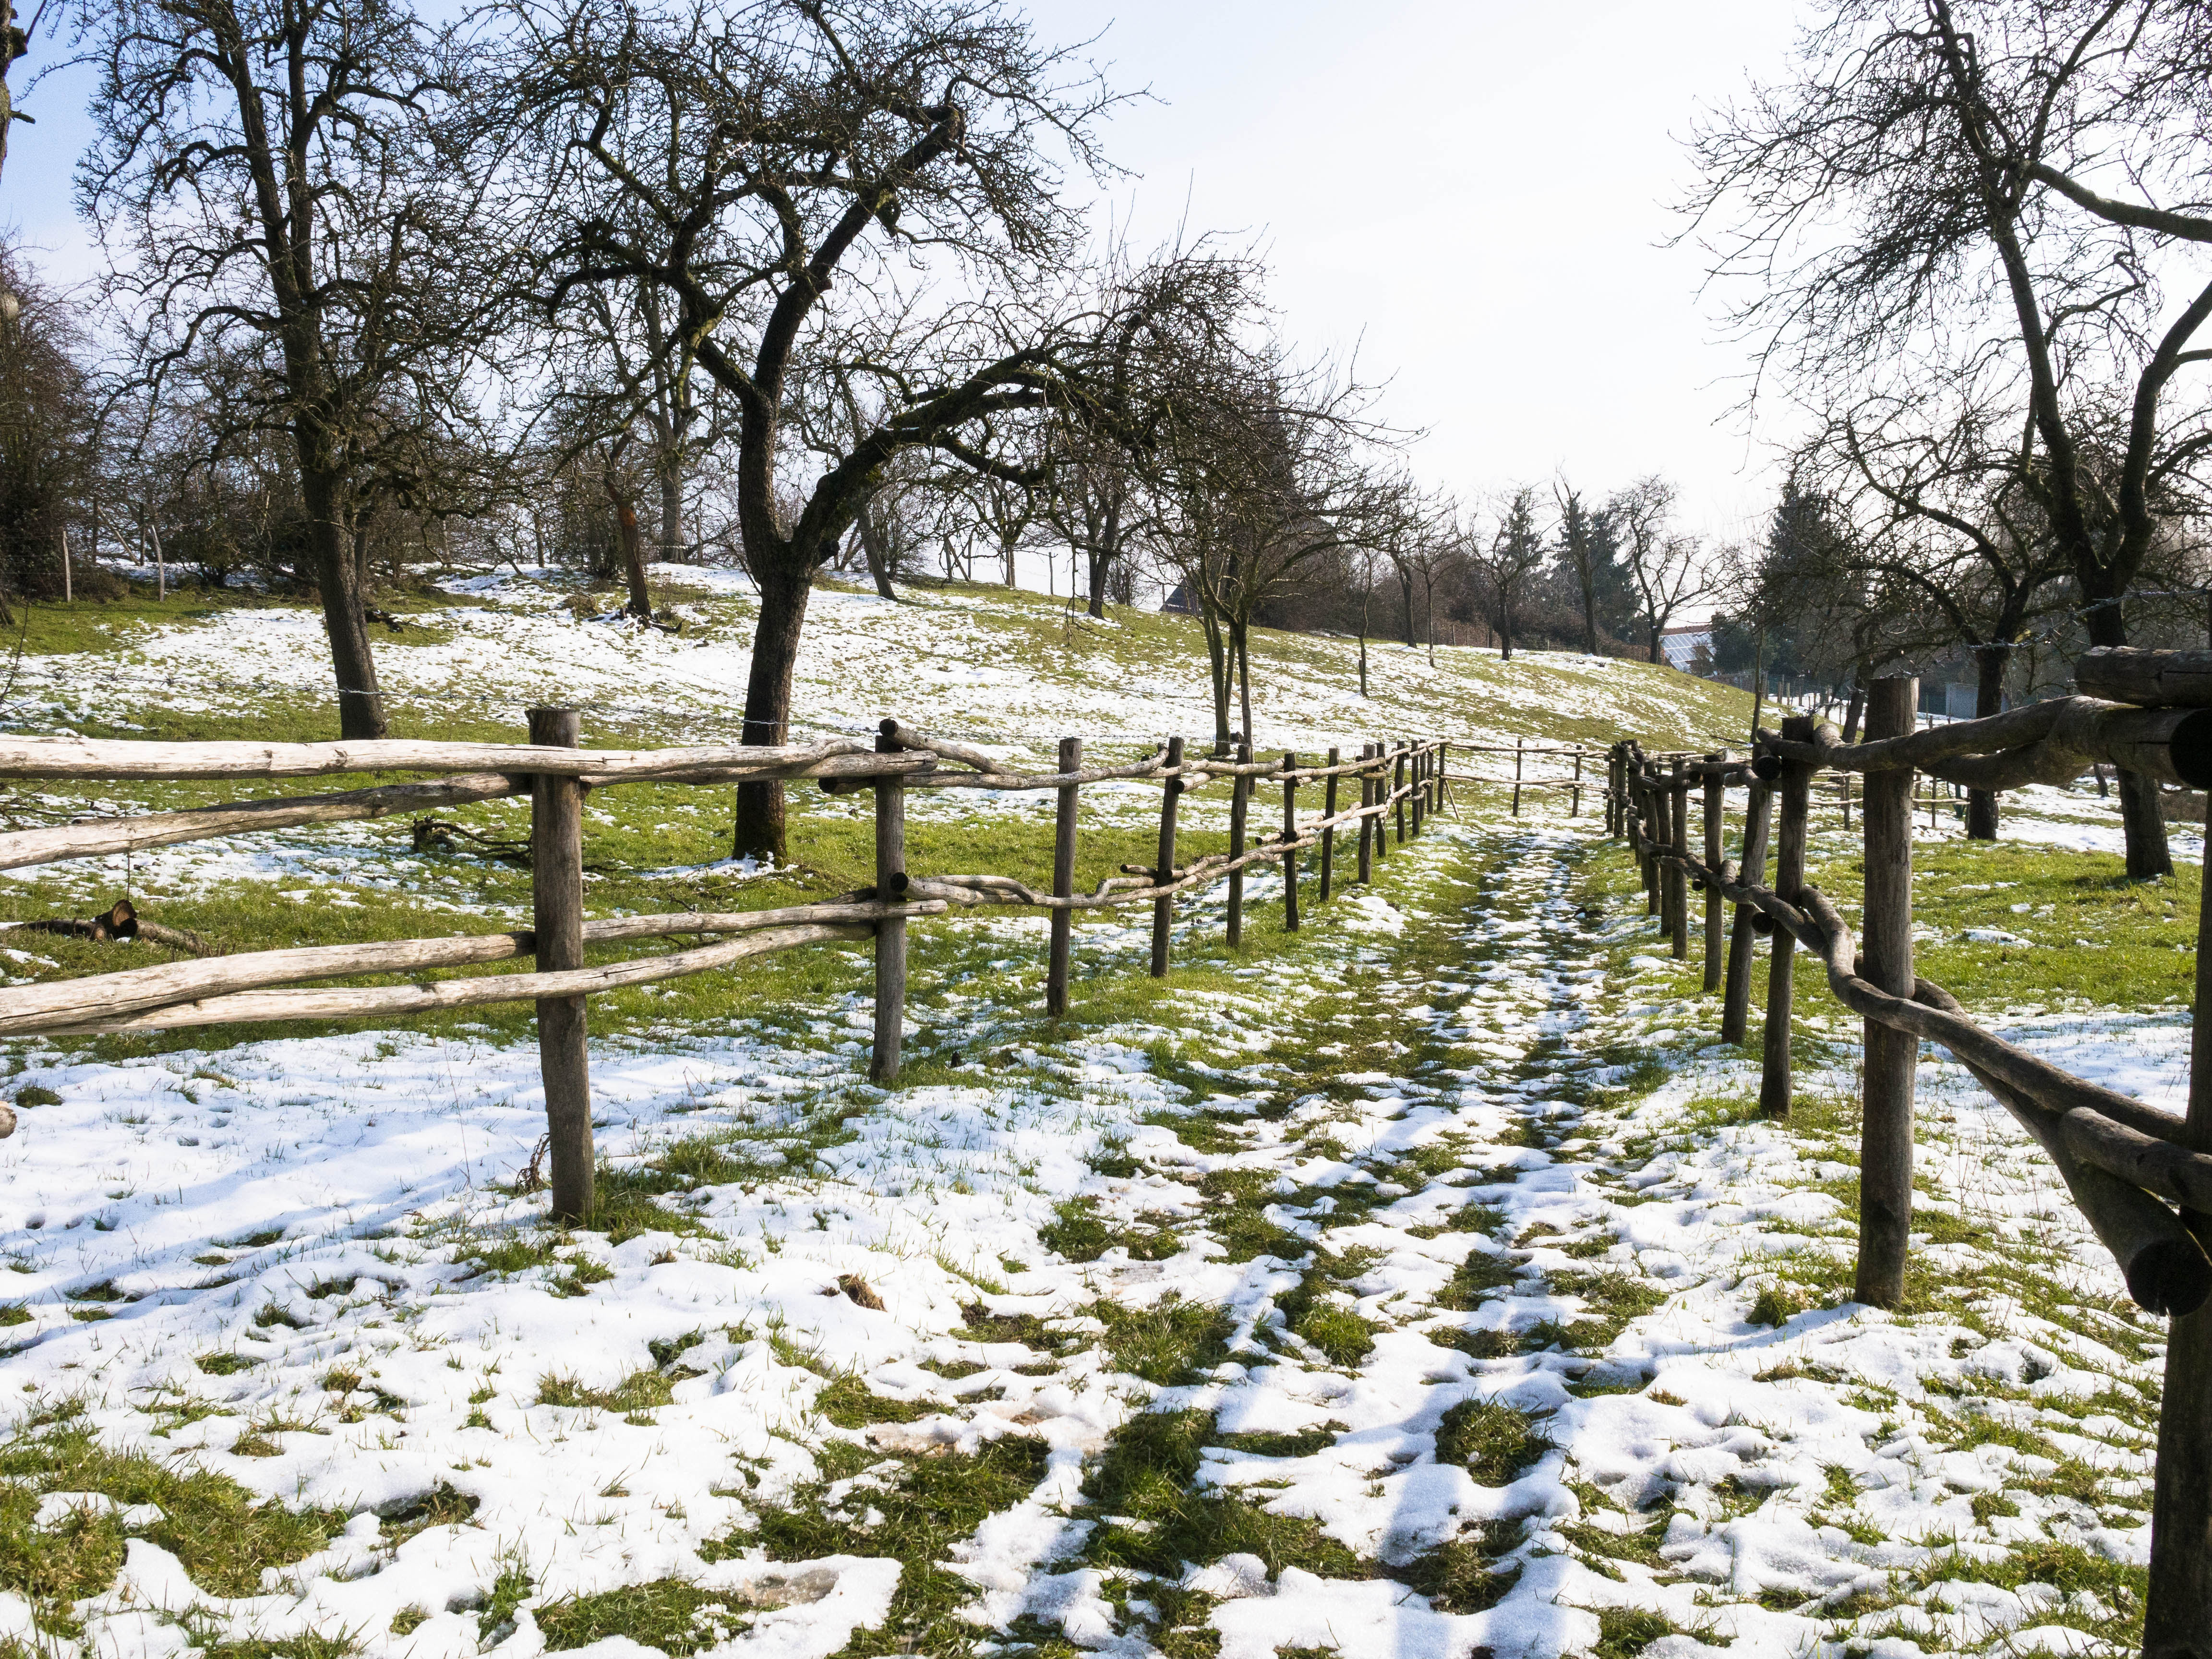
tree, snow, winter, trail, season, woodland